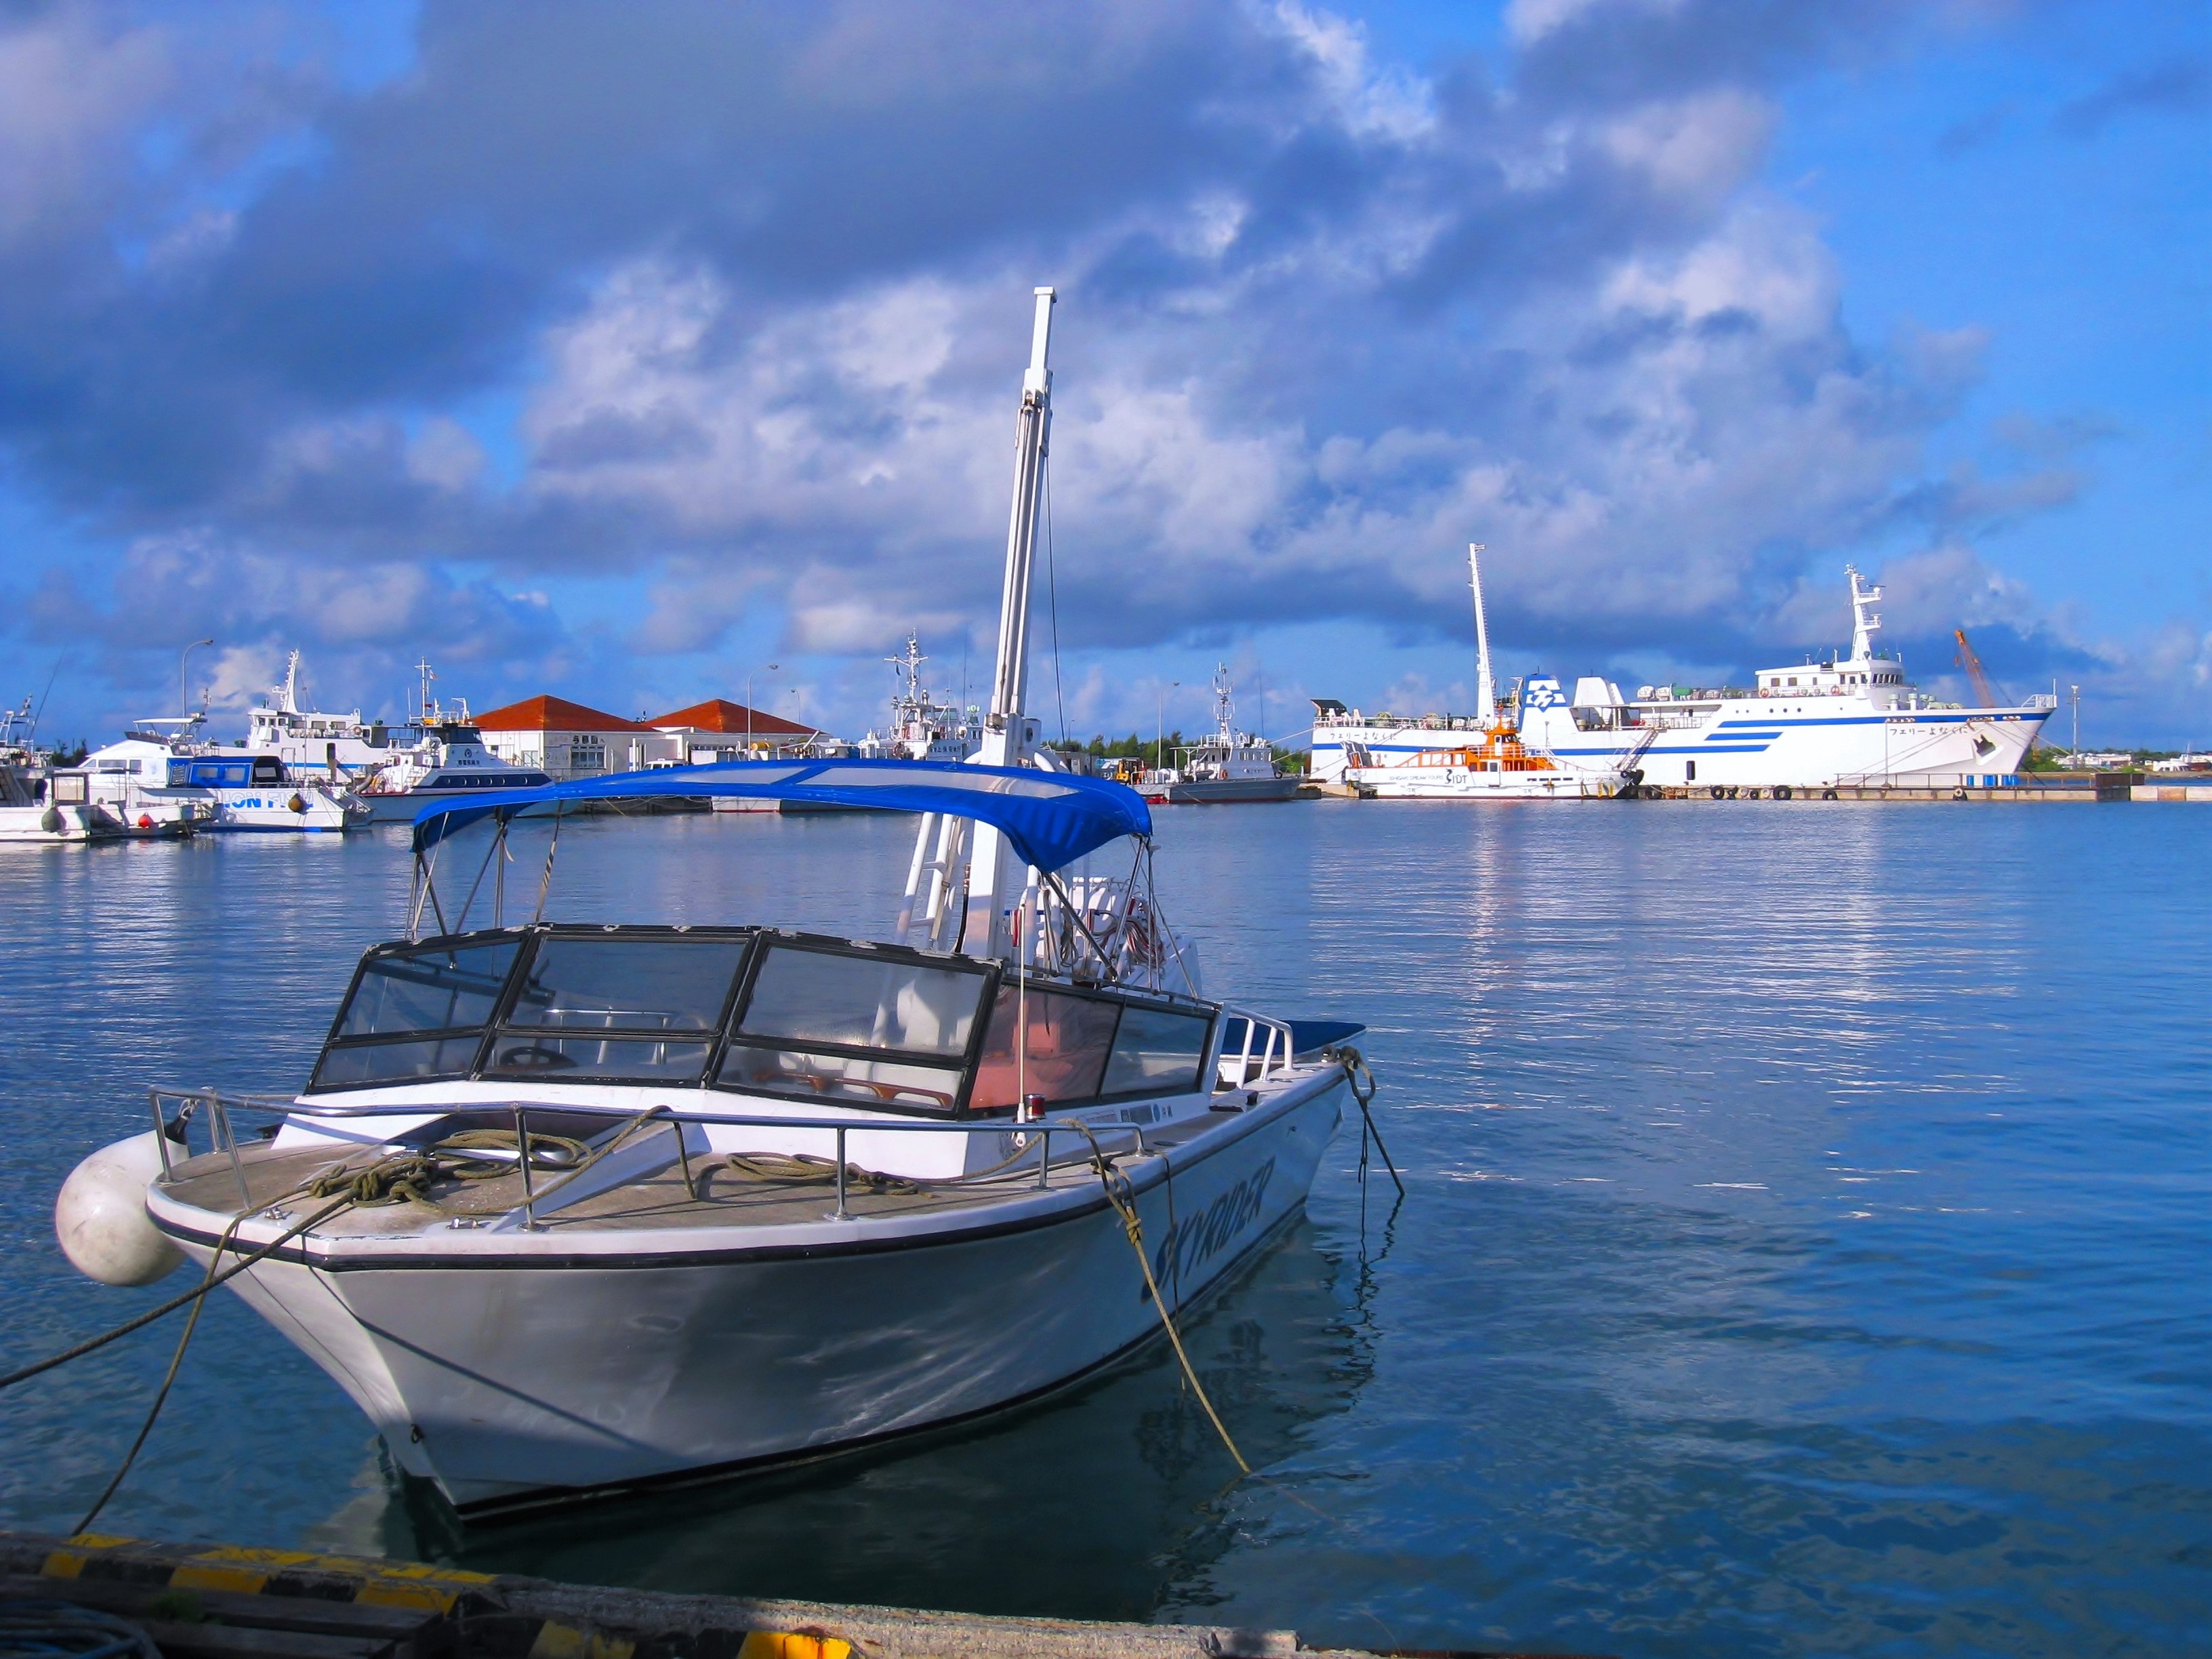
sea, coast, rope, dock, cloud, white, boat, vehicle, mast, yacht, bay, harbor, marina, port, japan, sailboat, blue sky, boating, engine, wharf, watercraft, okinawa, fishing vessel, ishigaki island, subtropics